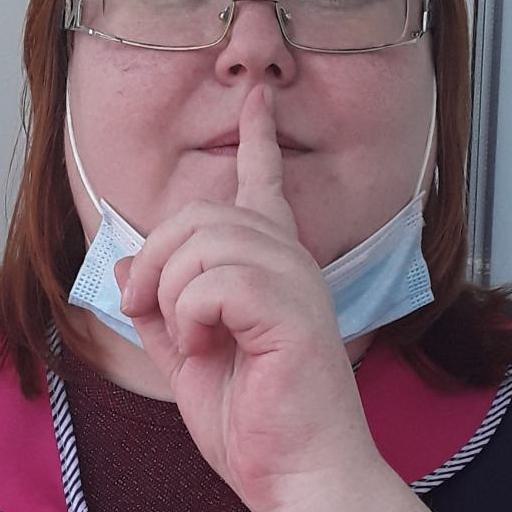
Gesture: mute